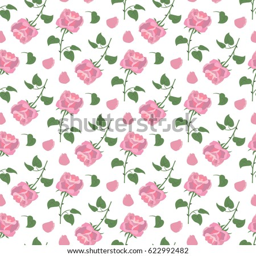
seamless pattern with roses on the white background .